Patagonia Mountains

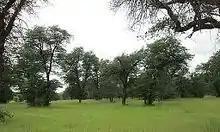
Oak woodland in the Patagonia Mountains.

The Patagonia Mountains begin near the Mexico border east of Nogales, Arizona. Running north, they are geologically related to the Santa Rita Mountains, which continue north beyond Sonoita Creek. The Santa Rita Mountains line up to the north across the Sonoita Valley. Both the Patagonias and the Santa Ritas are east of the Santa Cruz River Valley. Arizona State Route 82 winds through the Sonoita Valley along Sonoita Creek which flows between the Santa Ritas and the Patagonias. Patagonia Lake and the town of Patagonia are located in the Sonoita Valley.